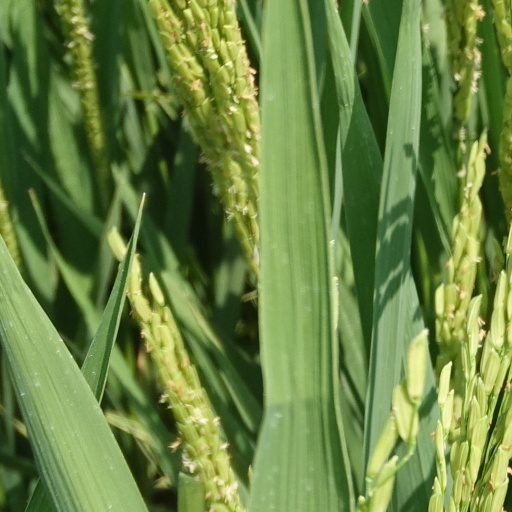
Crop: rice